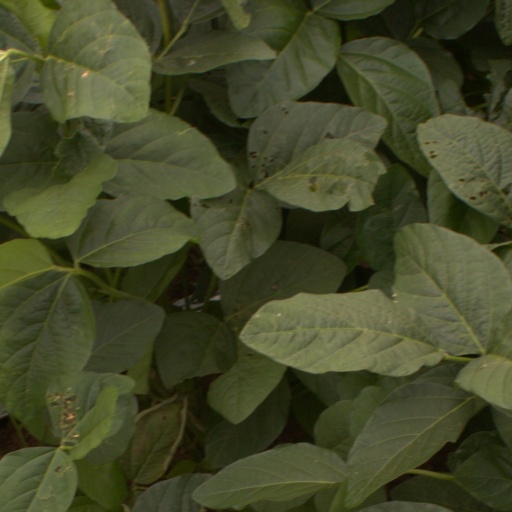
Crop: soybean